Gordon Chesney Wilson

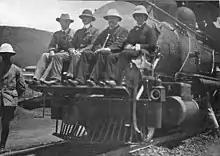
Wilson (third from left) in the VIP seats on the Uganda Railway

The Siege of Mafeking began on 13 October; Wilson wrote a letter to Sarah, who had left the town beforehand, describing how ineffectual the initial Boer bombardment was. On 3 December he received a letter from Sarah explaining that she had been captured by General Jacobus Philippus Snyman. Snyman offered to exchange Sarah for a convicted horse thief in Mafeking. Baden-Powell initially refused to agree to the exchange, and Wilson began offering a reward to anyone in Mafeking who would take the place of his wife. It was eventually decided that the horse thief would in fact be handed over, and Sarah returned to Mafeking on 5 December. Later the same day the Boers began a fresh bombardment of the town. Wilson was at the time shopping in the chemist which took a direct hit and was totally destroyed; one nearby man was cut to pieces but Wilson emerged unscathed.